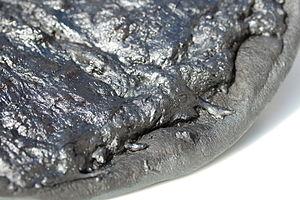
La carbonisation, aussi appelée carbonification est la transformation plus ou moins rapide d'une substance organique en charbon, gaz et goudrons, sous l'effet de la chaleur.